Zaragoza Museum

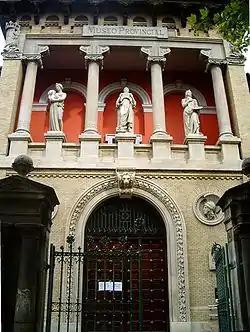
Main building of the Museum

Zaragoza Museum (Spanish - "Museo de Zaragoza") is a national museum in the Plaza de los Sitios in the city of Zaragoza in Spain. Its collections range from the Lower Palaeolithic to the modern era and include archaeology, fine arts, ethnology and Iberian ceramics.